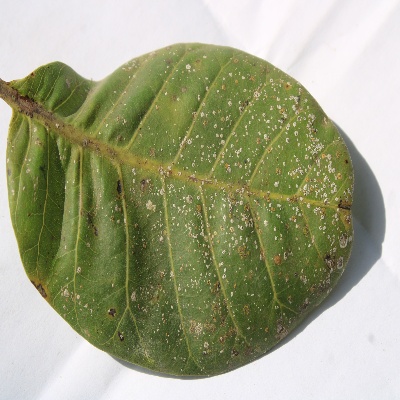
Crop: Cashew
Condition: red rust